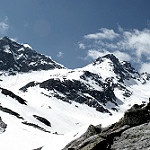
Label: mountain